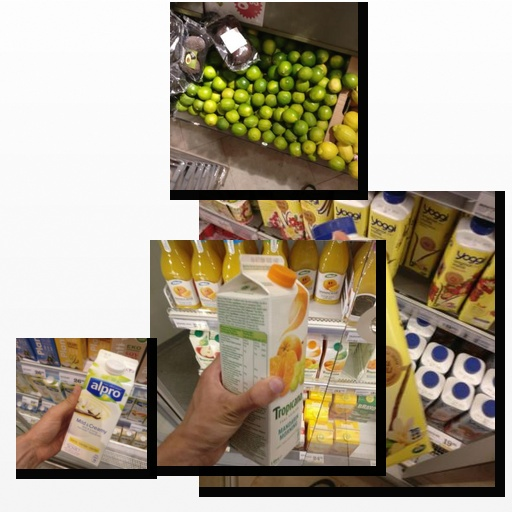
Food items: lime, vanilla_soy_yogurt, mandarin_juice, vanilla_yoghurt